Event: Nepal Earthquake
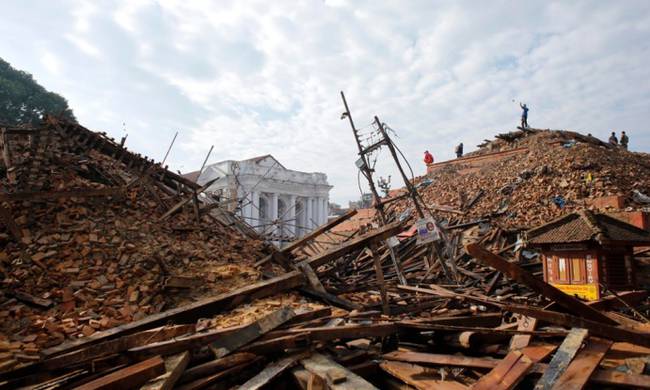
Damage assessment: damage